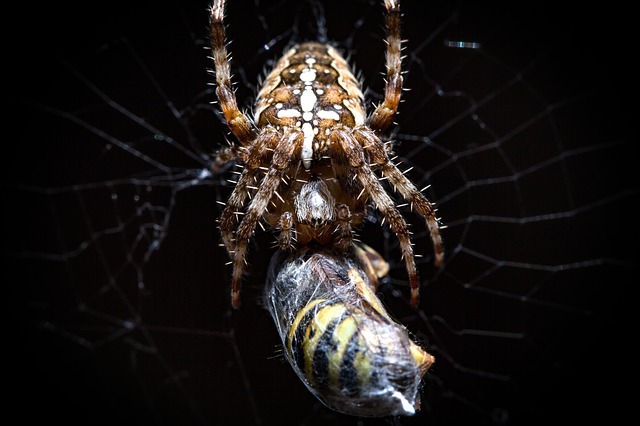
Label: ragno